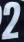
Number: 2